Wolves Between Them

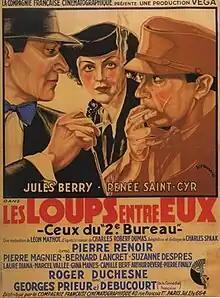

Wolves Between Them (French: Les loups entre eux) is a 1936 French spy thriller film directed by Léon Mathot and starring Roger Duchesne, Jules Berry and Renée Saint-Cyr. The film's sets were designed by the art director Jacques Colombier. It is a sequel to the 1935 film "Second Bureau". Two further entries in the series "A Man to Kill" (1937) and "Captain Benoît" (1938) were released. The film was remade as the 1939 British release "Secret Journey".